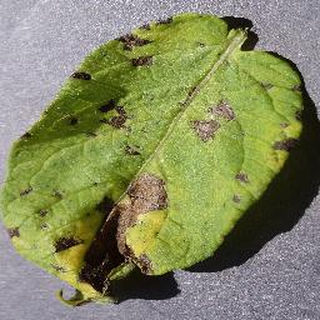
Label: potato_early_blight